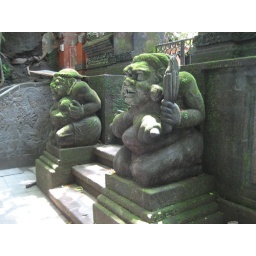
The holy monkey forest in Ubud; amazingly tranquil place, as long as you're not carrying foodstuffs.